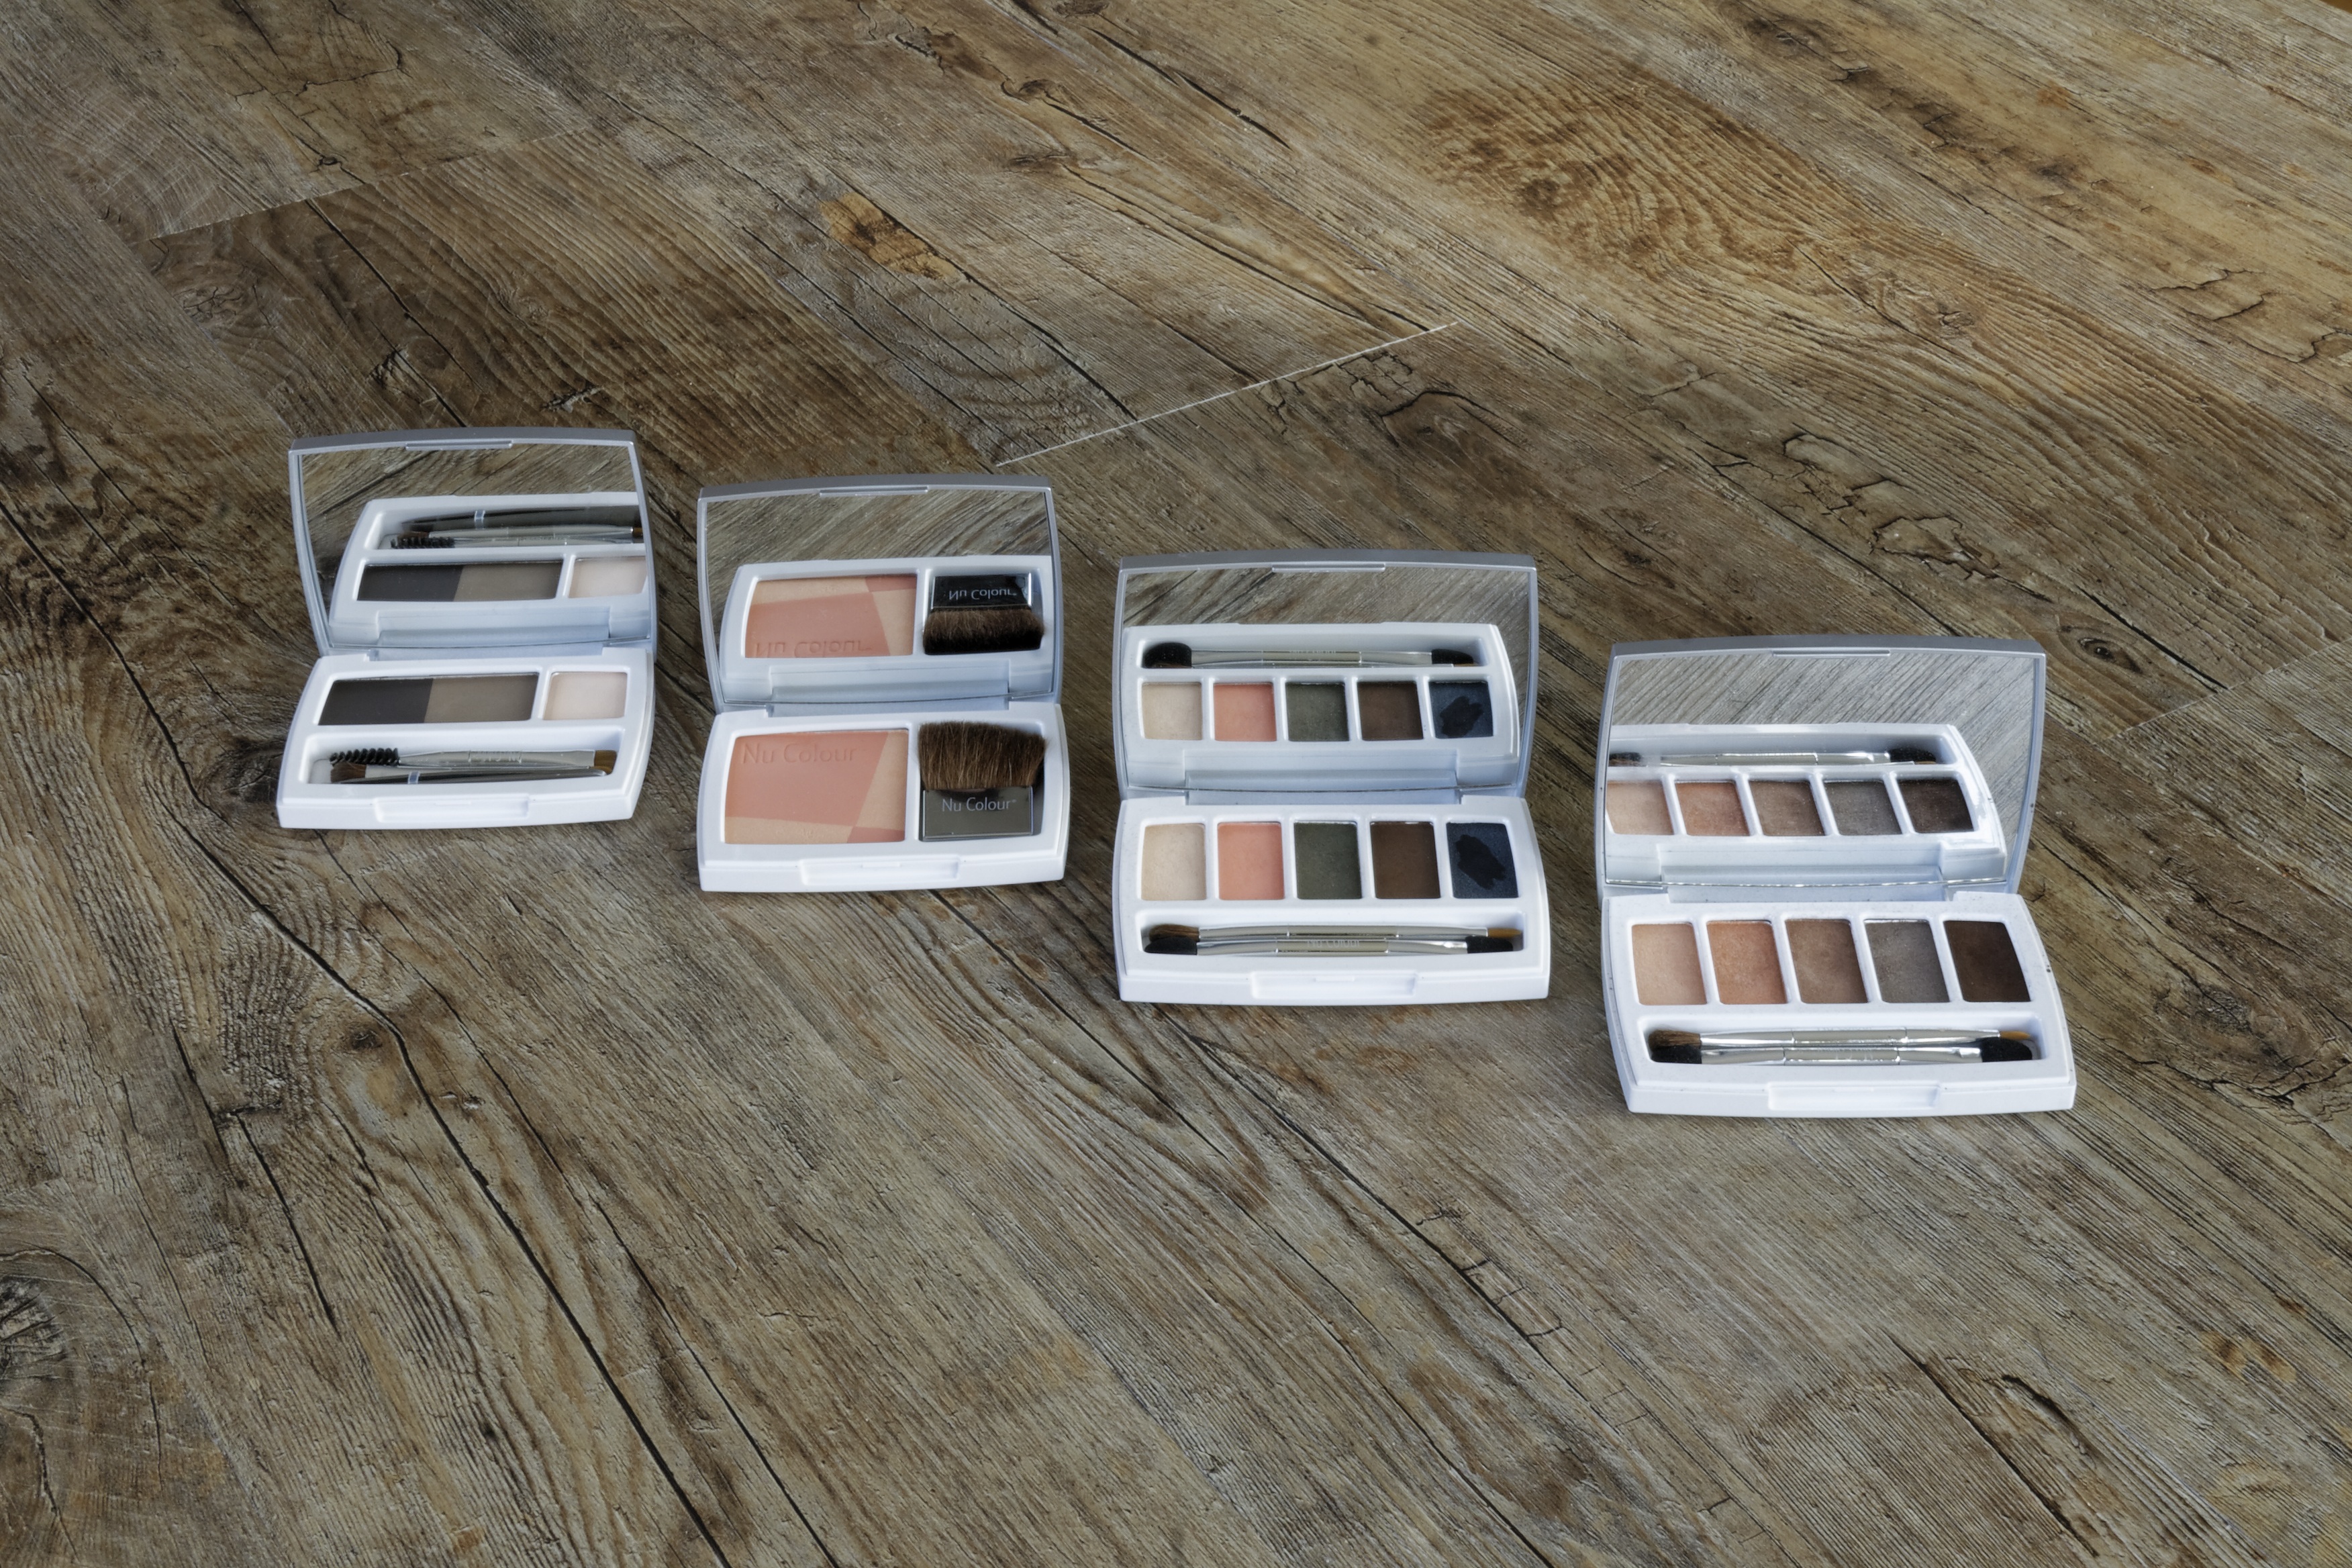
wood, floor, color, furniture, powder, makeup, make up, drawing, hardwood, rouge, beauty, cosmetics, eye shadow, flooring